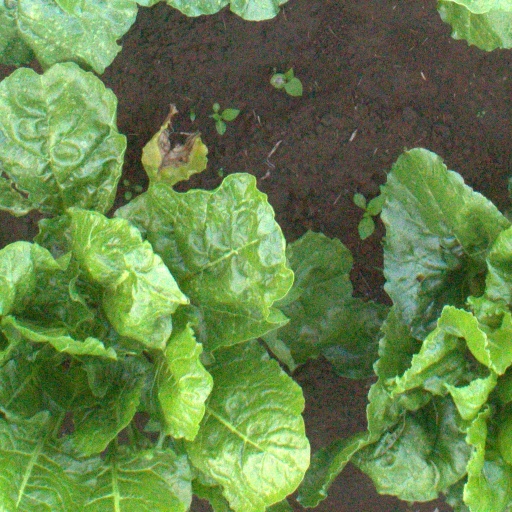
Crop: sugar beet